Captain Britain and MI13

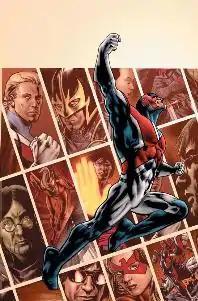
Cover art for "Captain Britain & The MI: 13" #1. Art by Bryan Hitch.

Captain Britain and MI13 is an American comic book series published by Marvel Comics and written by Paul Cornell, with art by Leonard Kirk. The series centers on the fictional British government agency MI: 13, which is dedicated to protecting the United Kingdom from supernatural threats. The main strikeforce is led by the superhero Captain Britain (Brian Braddock), and consists of various Marvel Comics characters that are of British descent or have a connection to the country. The series launched as a tie-in to the "Secret Invasion" event in May 2008 and ceased publication with issue #15.